St Michael and All Angels Church, Colwinston

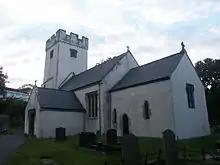
St Michael and All Angels Church

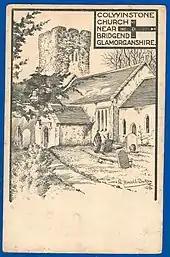
"Colwinstone Church" on a 1903 postcard designed and published by the artist G. Howell-Baker

St Michael and All Angels Church is a Grade I listed church in Colwinston, in the Vale of Glamorgan, south Wales. It became a Grade I listed building on 22 February 1963. The church is said to have been built in 1111. The earliest mention of this parish church comes in the form of an 1141 confirmation of a donation made to the church by Maurice de Londres. The church and all of its possessions were given to the Abbey of Gloucester; this was confirmed circa 1200 when the Bishop of Landaff assigned a resident chaplain to the church. In 1254, the church was listed with a valuation of five marks. By 1291, it was combined with the valuation of Ewenny Priory.